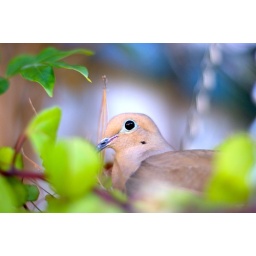
A bird nesting in a hanging plant in my backyard